Nikolaus zu Dohna-Schlodien

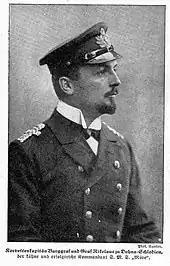
Nikolaus Graf zu Dohna-Schlodien 1916

He married Hilde von Laffert, the widow of one of his good friends and colleagues, Captain Hans von Laffert, commander of in the action of 16 March 1917. Hilde had one daughter, Marion von Laffert, and Nikolaus and Hilde had two additional daughters together, Hildegarde and Margaret.